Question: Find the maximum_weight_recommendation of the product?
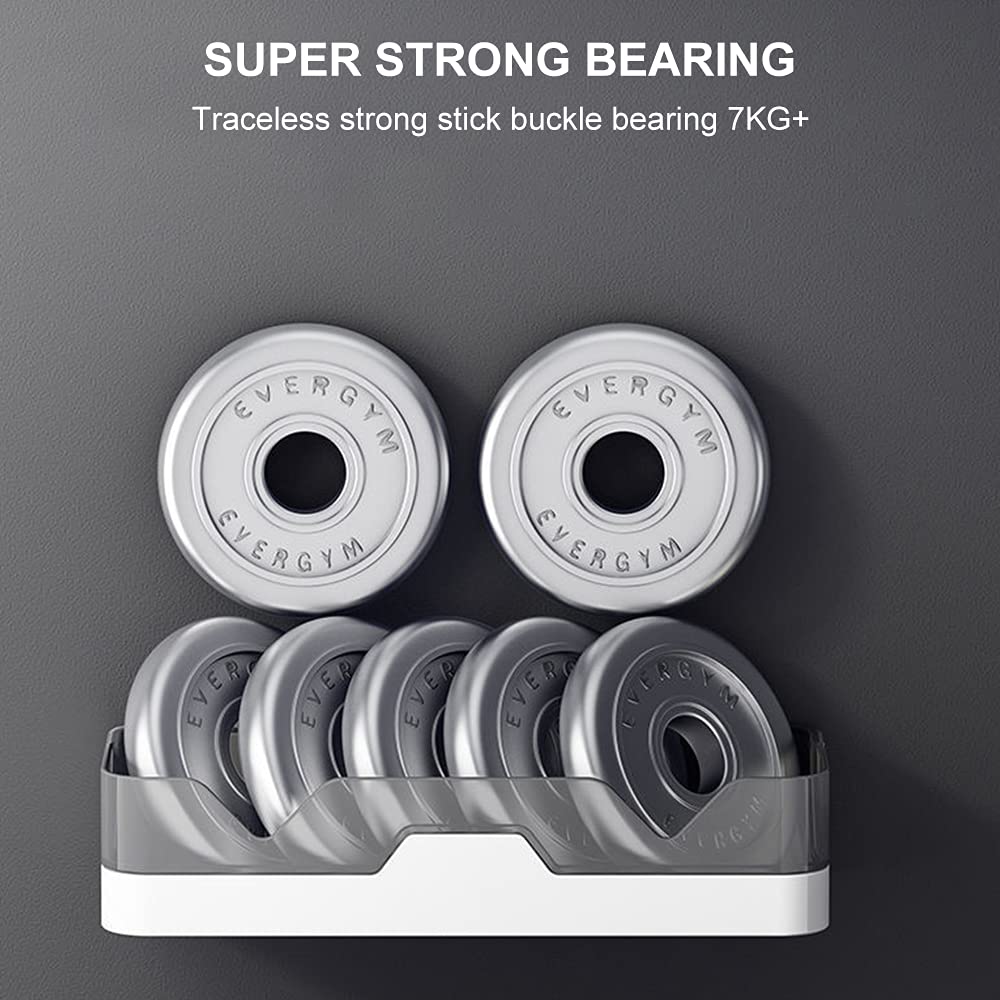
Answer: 7.0 kilogram